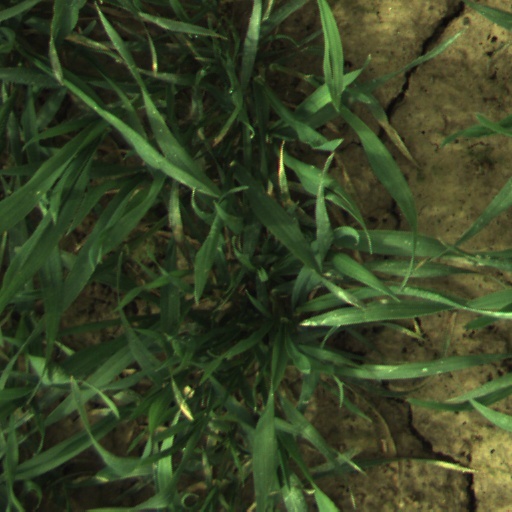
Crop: wheat